Idris of Libya

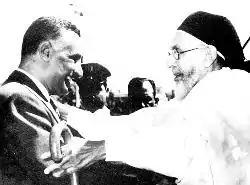
King Idris meeting President Nasser of Egypt

At the end of the First World War, the Ottoman Empire ceded their claims over Libya to the Kingdom of Italy. Italy, however, was facing serious economic, social, and political problems domestically, and was not prepared to re-launch its military activities in Libya. It issued statutes known as the "Legge Fondamentale", for the Tripolitanian Republic in June 1919 and Cyrenaica in October 1919. These were a compromise by which all Libyans were accorded the right to joint Libyan-Italian citizenship, while each province was to have its own parliament and governing council. The Senussi were largely happy with this arrangement and Idris visited Rome as part of the celebrations to mark the promulgation of the settlement. In October 1920, further negotiations between Italy and Cyrenaica resulted in the Accord of al-Rajma, in which Idris was given the title of Emir of Cyrenaica and permitted to administer autonomously the oases around Kufra, Jalu, Jaghbub, Awjila, and Ajdabiya. As part of the Accord he was given a monthly stipend by the Italian government, who agreed to take responsibility for policing and administration of areas under Senussi control. The Accord also stipulated that Idris must fulfill the requirements of the "Legge Fondamentale" by disbanding the Cyrenaican military units, but he did not comply with this. By the end of 1921, relations between the Senussi Order and the Italian government had again deteriorated.